Sam Nunn

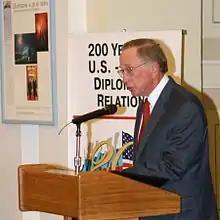
Nunn in 2007

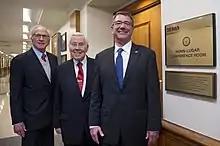
Nunn with Richard Lugar and Ash Carter in 2016

Nunn founded the Nuclear Threat Initiative in 2001 and w as co-chair and CEO until June 2017, when he became co-chair with Ted Turner and Ernest J. Moniz.